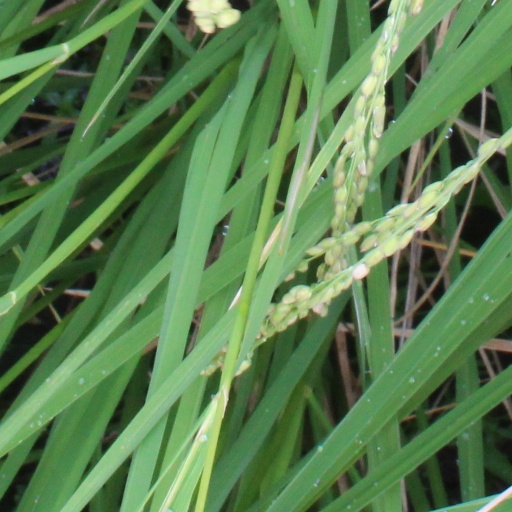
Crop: rice